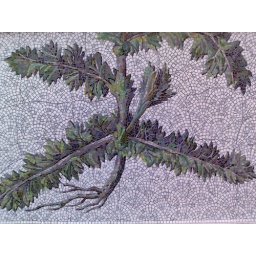
Botanical mosaic mural near Columbia Road flower market